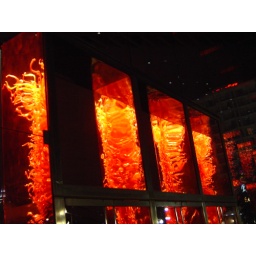
Downtown SLC glass display in an office buliding lobby.